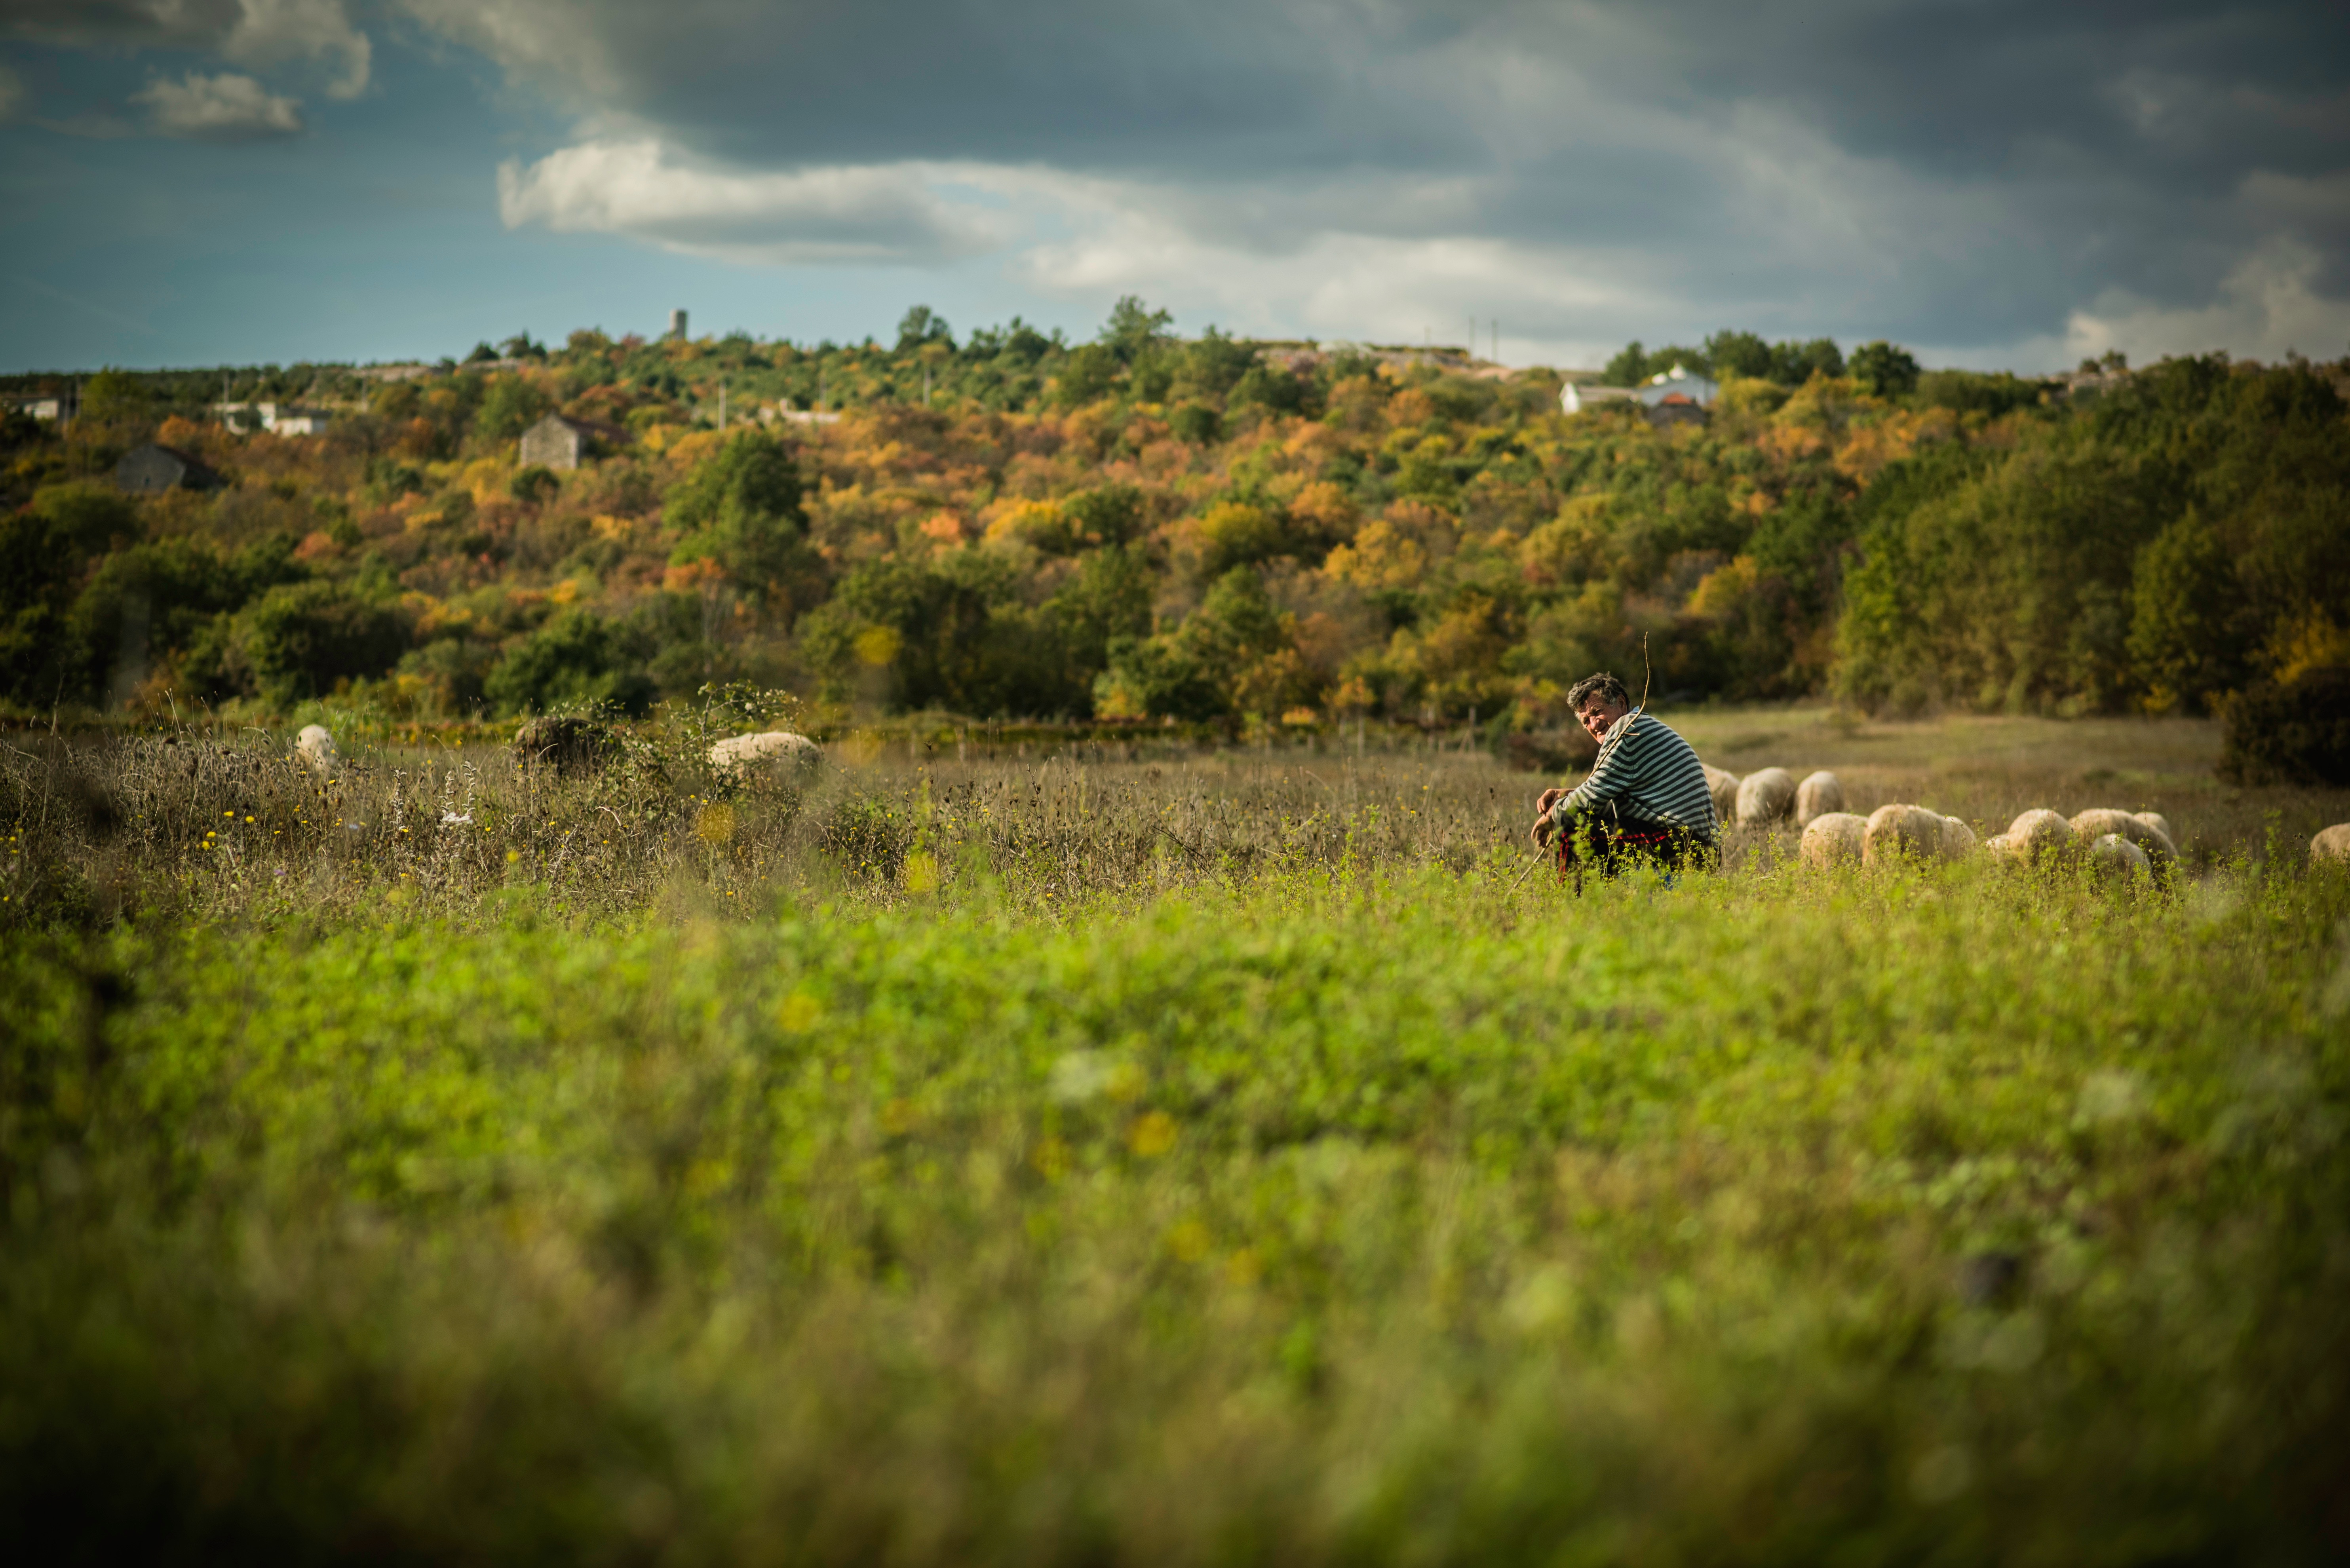
landscape, nature, grass, wilderness, mountain, cloud, field, farm, meadow, prairie, morning, hill, flower, green, pasture, autumn, agriculture, grassland, habitat, rural area, natural environment